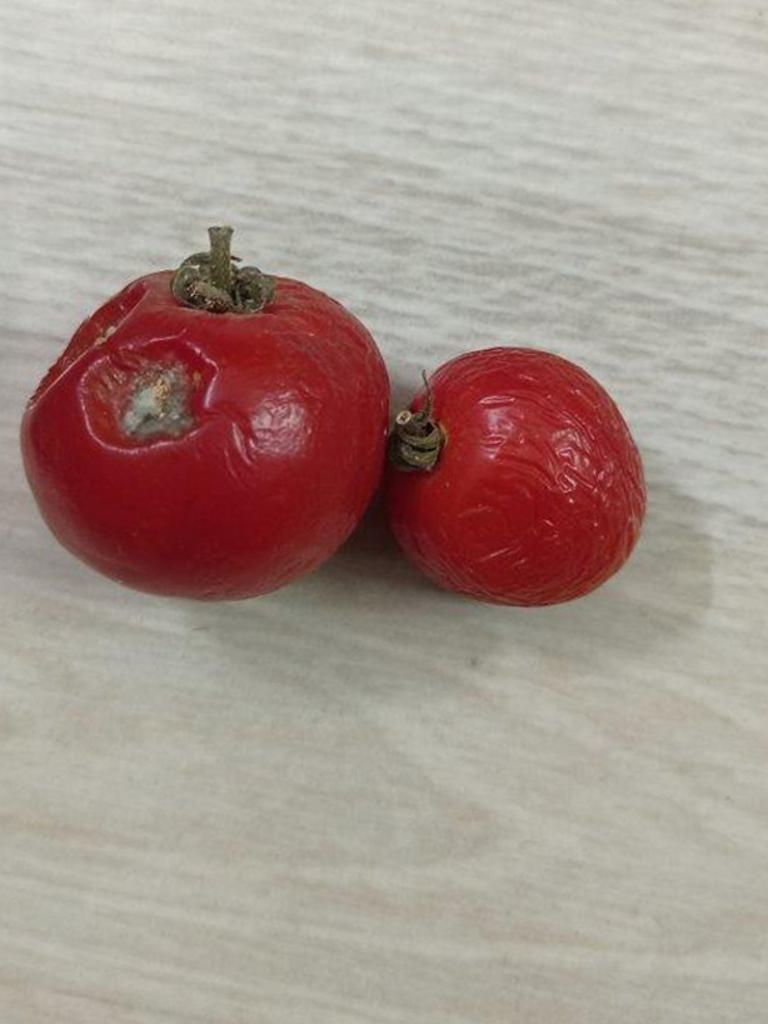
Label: Rotten